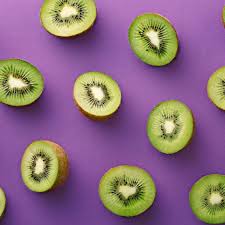
Label: Kiwi